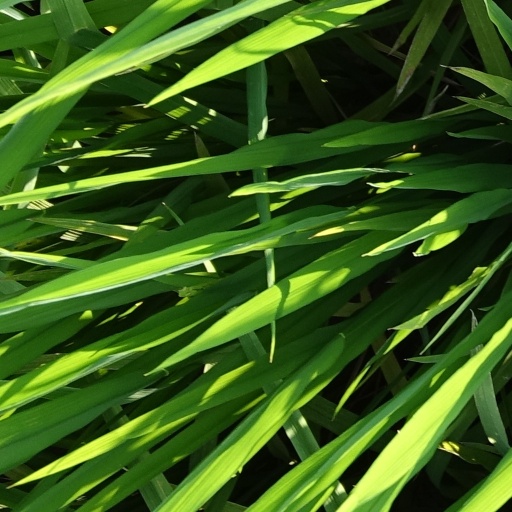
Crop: rice